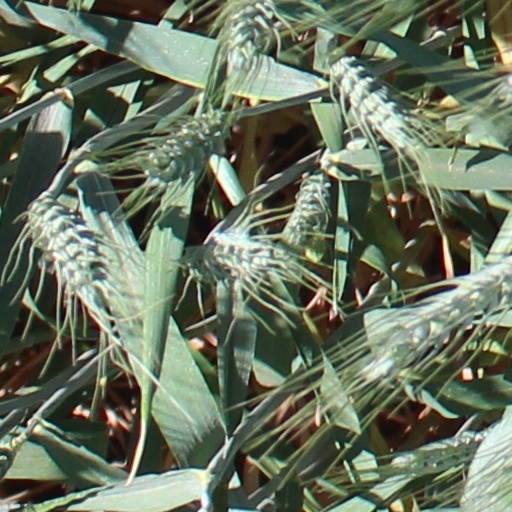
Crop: wheat